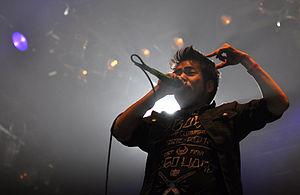
Crossfaith est un groupe d'electro metal japonais, fondé à Ōsaka en 2006. Le groupe a réalisé sa première demo, Blueprint of Reconstruction, en 2008. Ils sont notamment connus pour avoir repris le titre Omen du groupe The Prodigy, et renommés pour leur fusion entre metalcore et electro dance, ainsi que pour leurs performances live intenses.